William W. Eagles

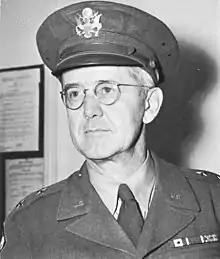

Major General William Willis Eagles (January 12, 1895 − February 19, 1988) was a decorated officer in the United States Army. A graduate of the United States Military Academy (USMA), he is most noted for his service during World War II as Commanding General (CG) of the 45th Infantry Division from 1943 to 1944.